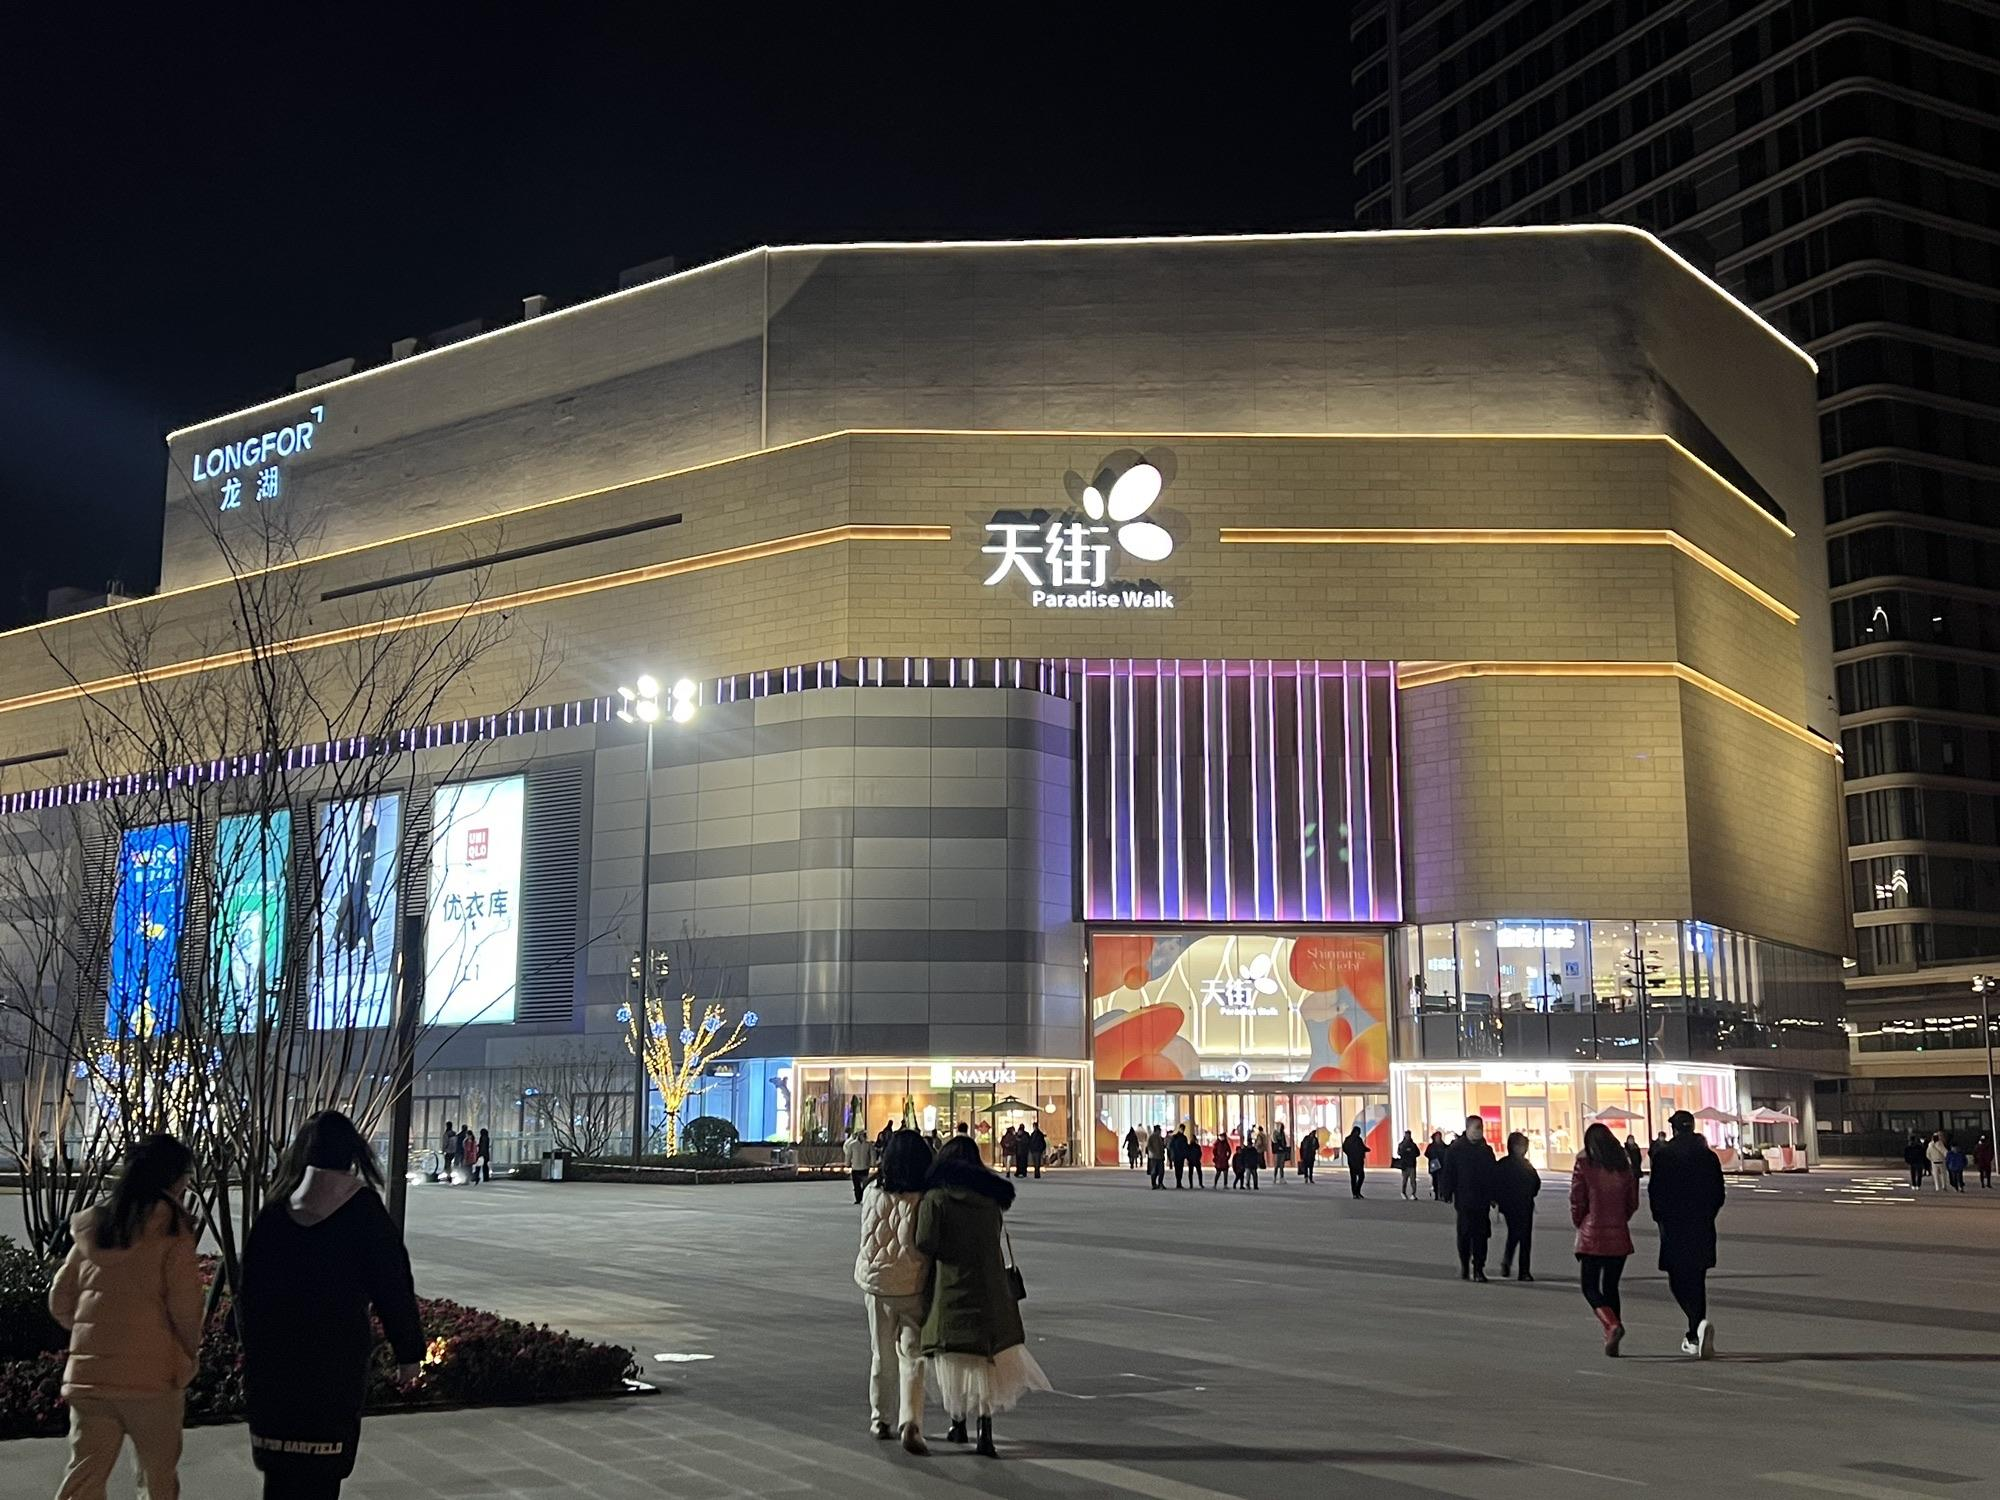
地标名称：龙湖成都蜀新天街
所在城市：成都市·郫都区